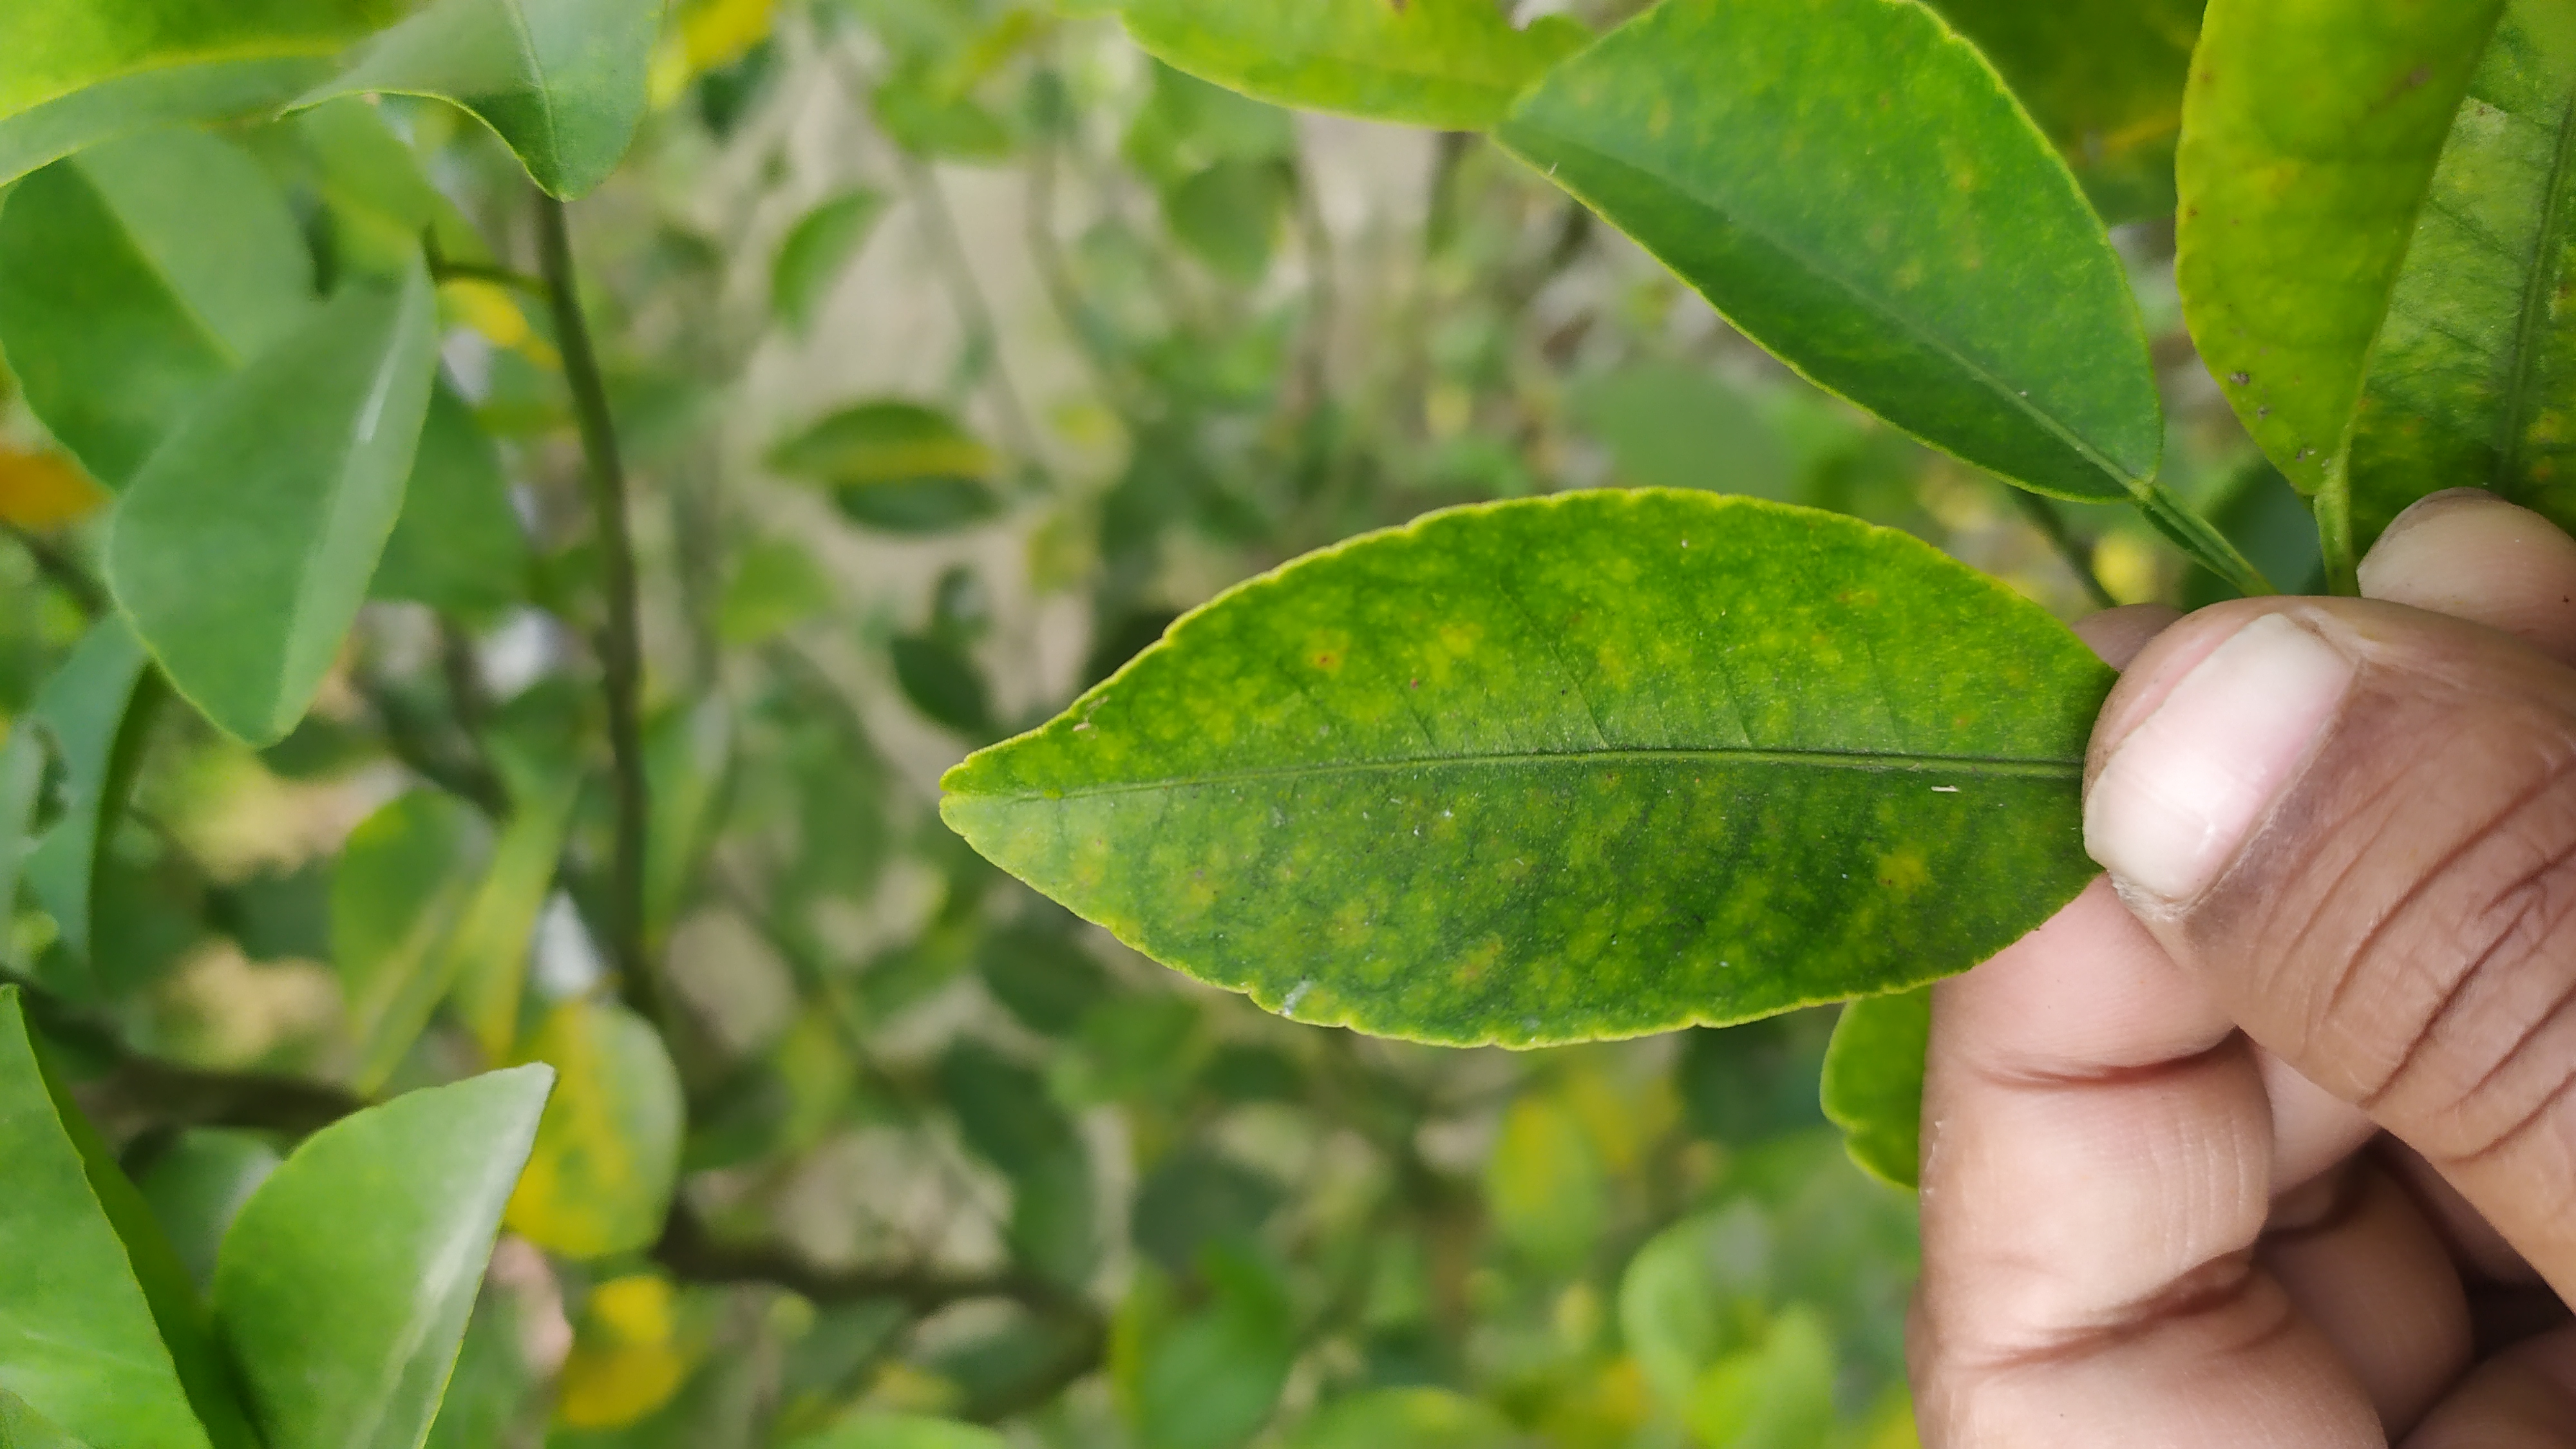
Mandarin leaf variety: China Mishti